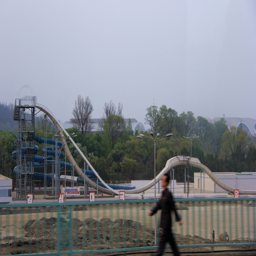
a man walks past an abandoned water park .